Chain of Gold

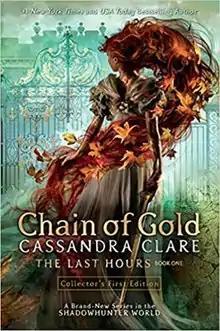
First edition cover

Chain of Gold is a young adult-urban fantasy-novel by Cassandra Clare. It is the first book in "The Last Hours", which is chronologically second in "The Shadowhunter Chronicles". The book follows the events that occur in the London area in 1903, focusing on the residents of the London Institute. The chapter titles, like in "The Infernal Devices", are all taken from poetry of the Victorian and Edwardian era that the characters would be familiar with, and the book title was taken from the Charles Dickens novel "Great Expectations".